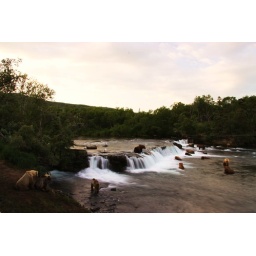
the most we saw the whole time, about 16 brown bears in total were out fishing this night.